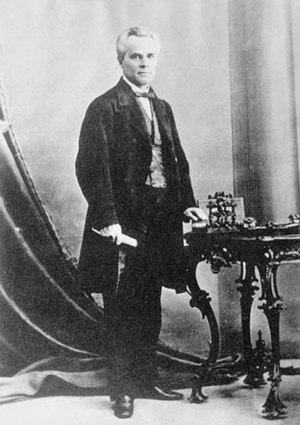
George-Étienne Cartier, né le 6 septembre 1814 et mort le 20 mai 1873, est un homme politique canadien-français. Il joua un rôle de premier plan sur la scène politique québécoise et canadienne durant les années 1850-1870. Il fut un réformateur des systèmes d'éducation et de justice et l'un des pères de la Confédération. Il fut l'un des membres fondateurs du Dominion du Canada où il désirait avoir une union fédérale décentralisée.
Au sein du Canada-Uni, de l'Acte d'Union en 1840 jusqu'à la Confédération canadienne en 1867, la fonction de chef de gouvernement est exercée par deux personnes simultanément : l'une issue du Canada-Ouest et l'autre du Canada-Est.